Liberty Street Historic District (Bath, New York)

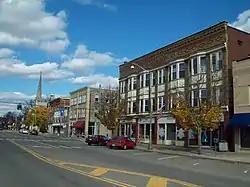
Liberty Street Historic District, Bath, NY, October 2009

Liberty Street Historic District is a national historic district located at Bath in Steuben County, New York. It contains 76 commercial, residential, ecclesiastical, and civic structures in the historic core of the village. The southern part of the district is centered on Pulteney Square, a three-acre village green containing landscaped gardens, walkways, benches, fountains and a gazebo. It was one of two village greens laid out in 1793. A broad range of building types, styles, and uses dating from about 1819 to 1930 characterize the district. It is covered in . See also .